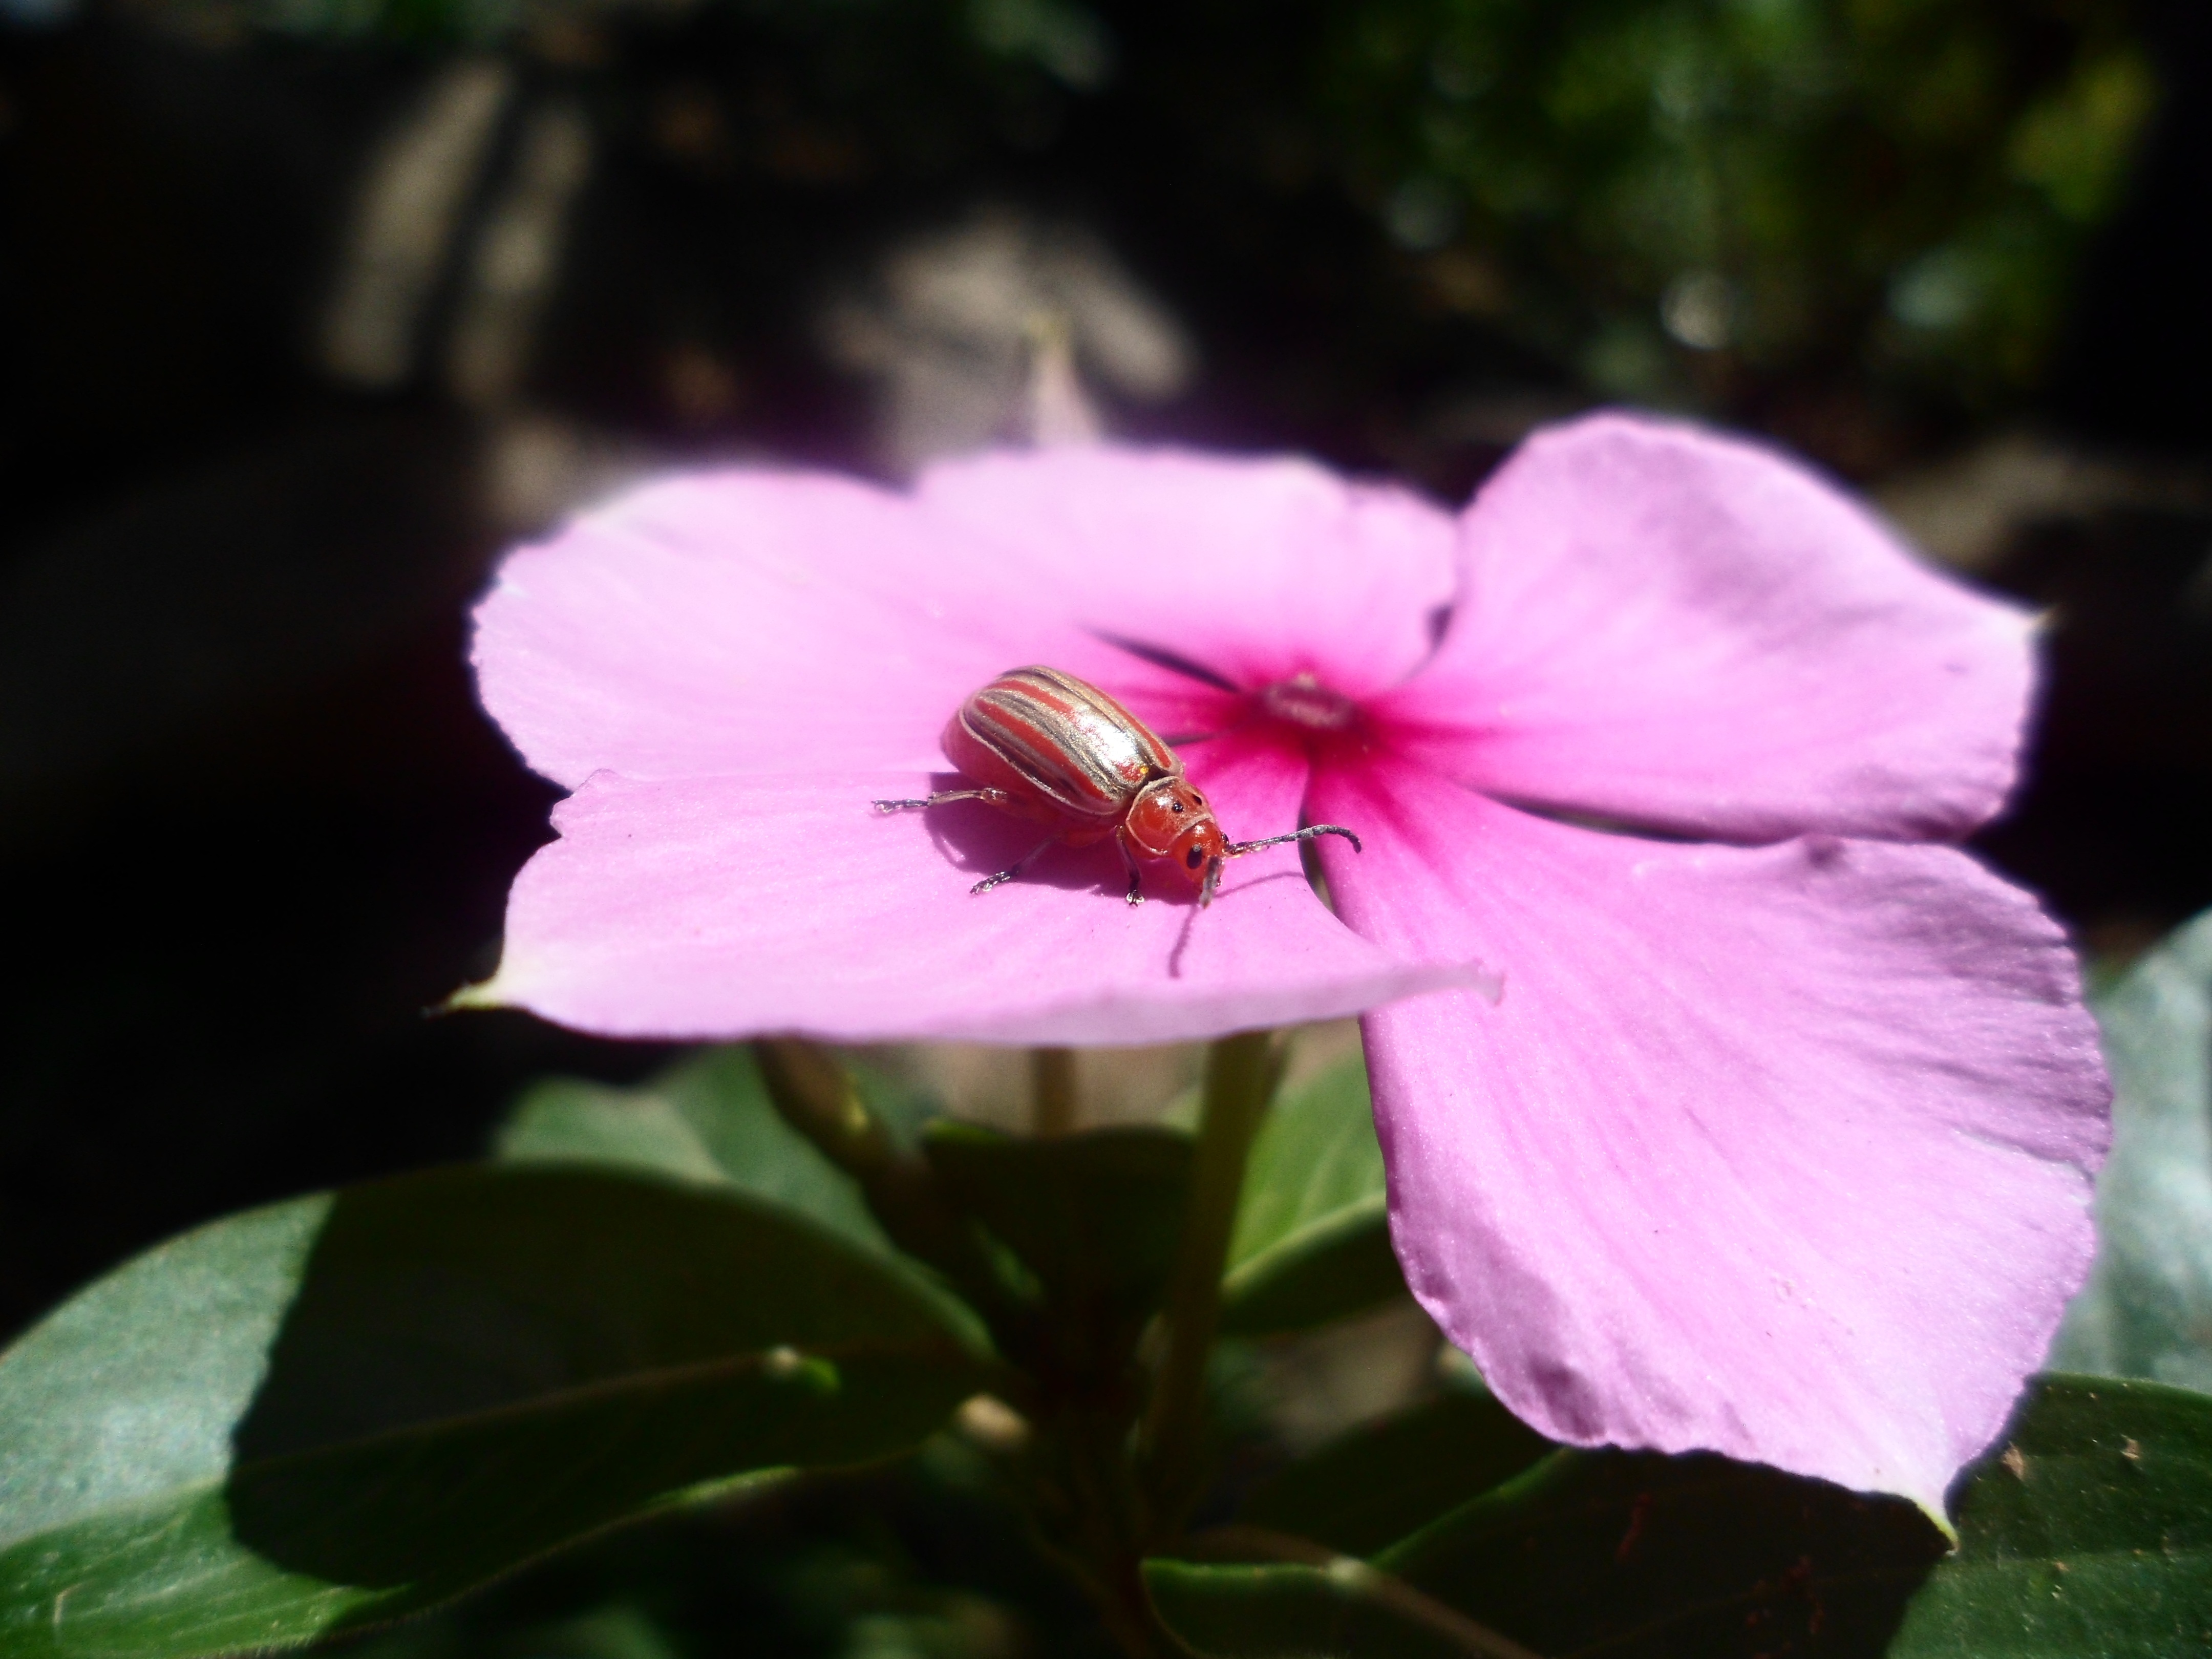
nature, blossom, plant, flower, petal, spring, insect, macro, botany, garden, flora, plants, flowers, shrub, beautiful, flowering, macro photography, flowering plant, land plant